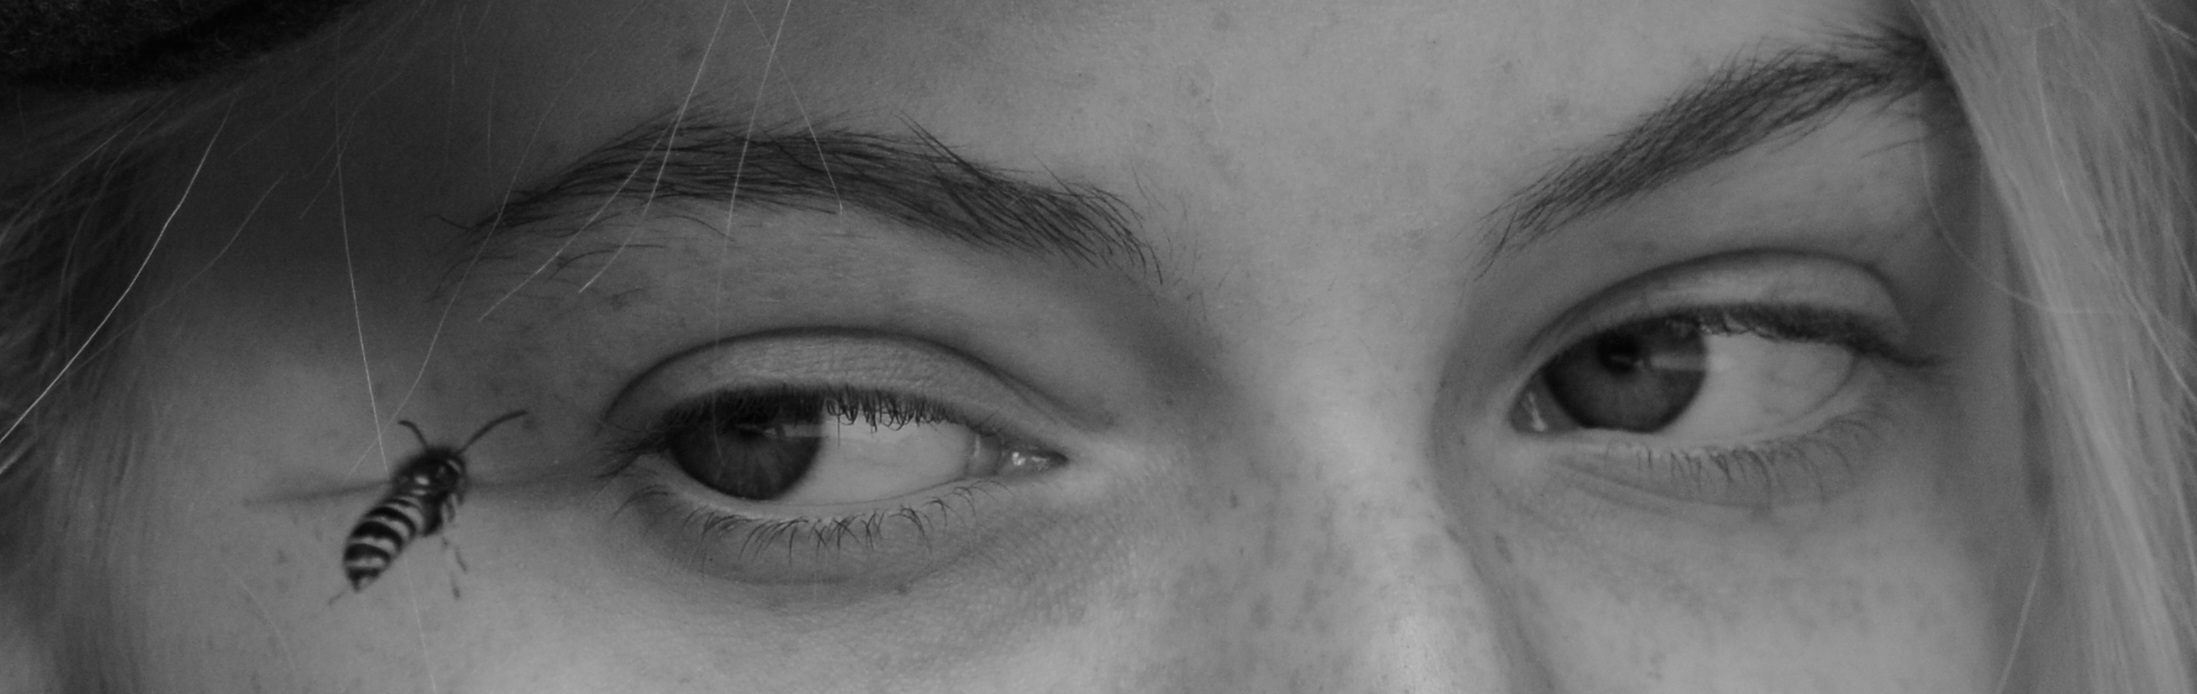
black and white, woman, white, photography, animal, portrait, insect, black, monochrome, lip, eyebrow, eyelash, close up, human body, face, nose, eyes, sketch, drawing, eye, head, skin, beauty, organ, wasp, wildlife photography, emotion, monochrome photography, portrait photography